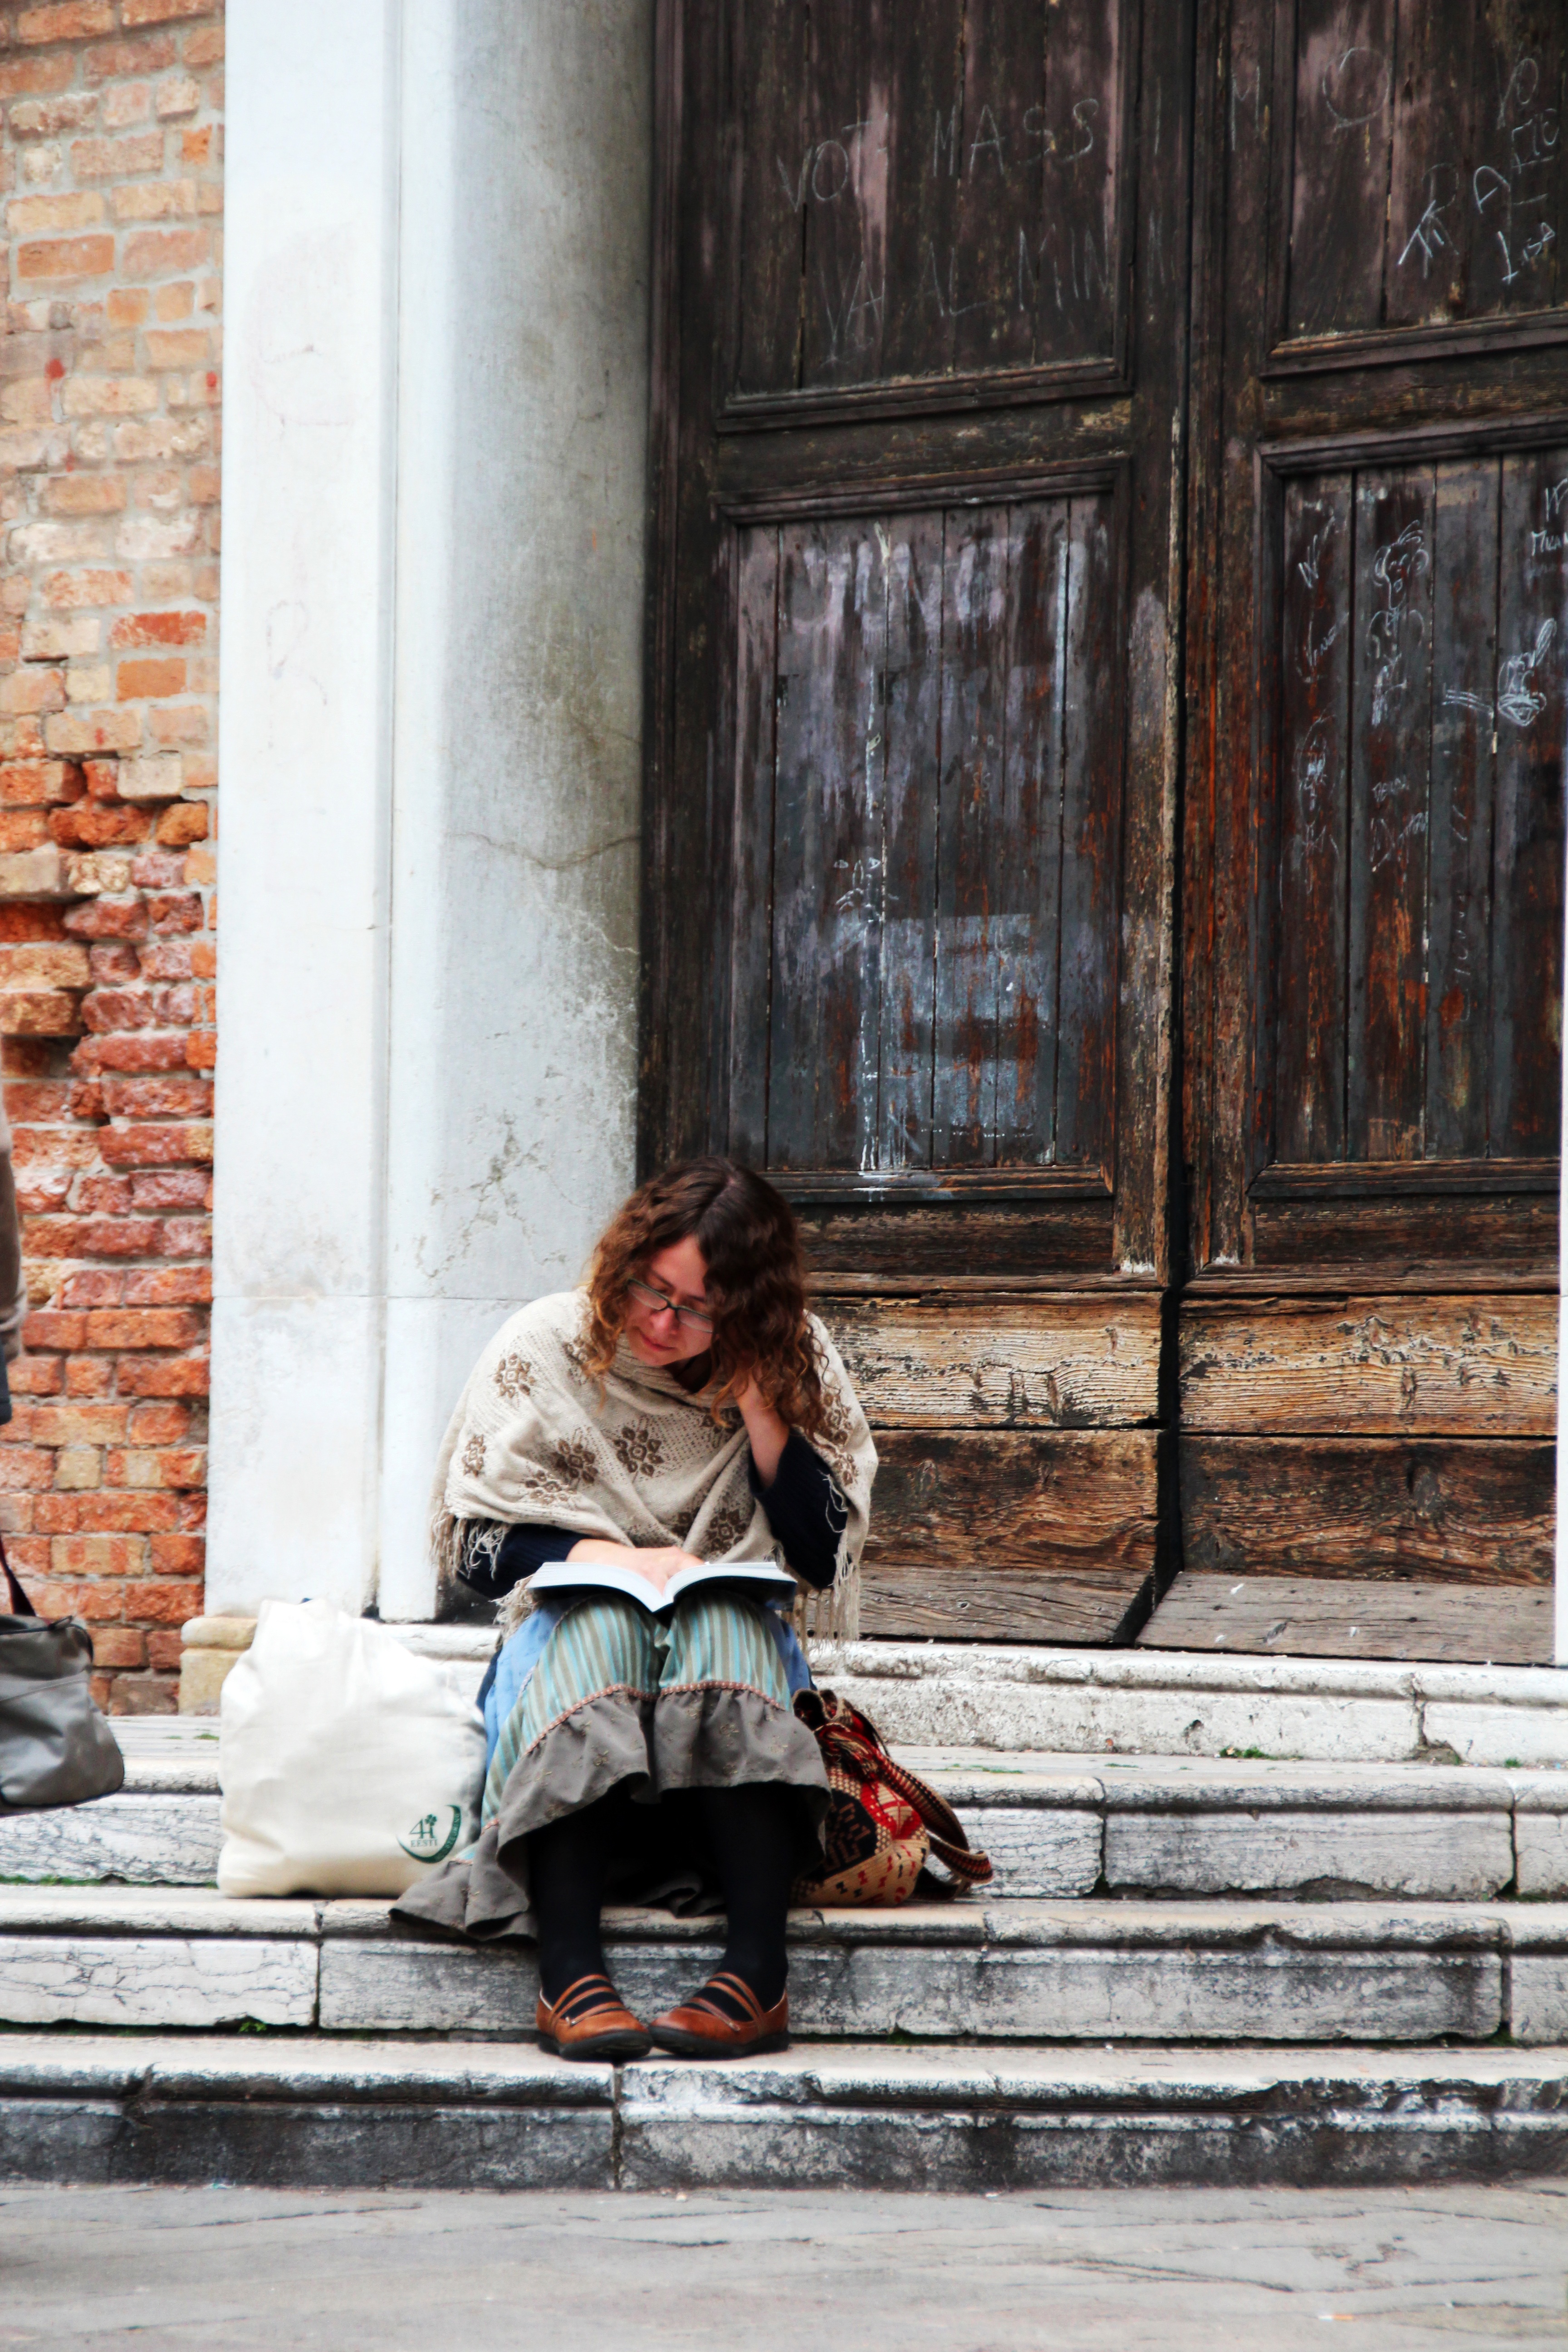
read, person, road, street, portrait, spring, red, color, sitting, fashion, dress, study, temple, stairs, photograph, image, human positions